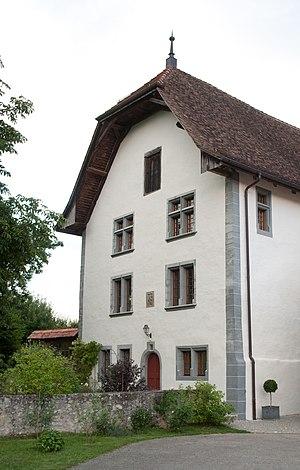
Château de Curtilles
Curtilles est une commune suisse du canton de Vaud, située dans le district de la Broye-Vully. Citée dès 865, elle fait partie du district de Moudon entre 1803 et 2007. La commune est peuplée de 313 habitants en 2018. Son territoire, d'une surface de 498 hectares, se situe sur la rive droite de la Broye.